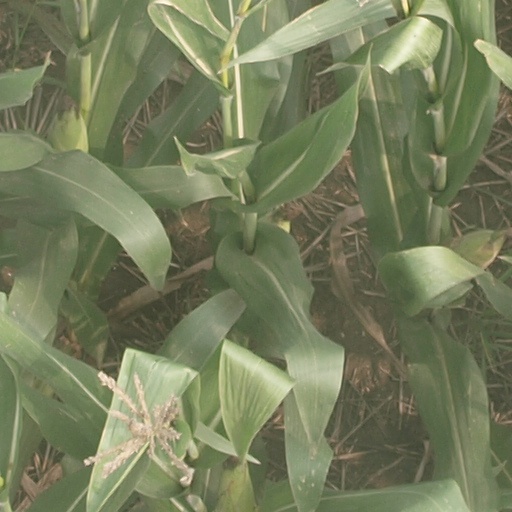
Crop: maize; corn